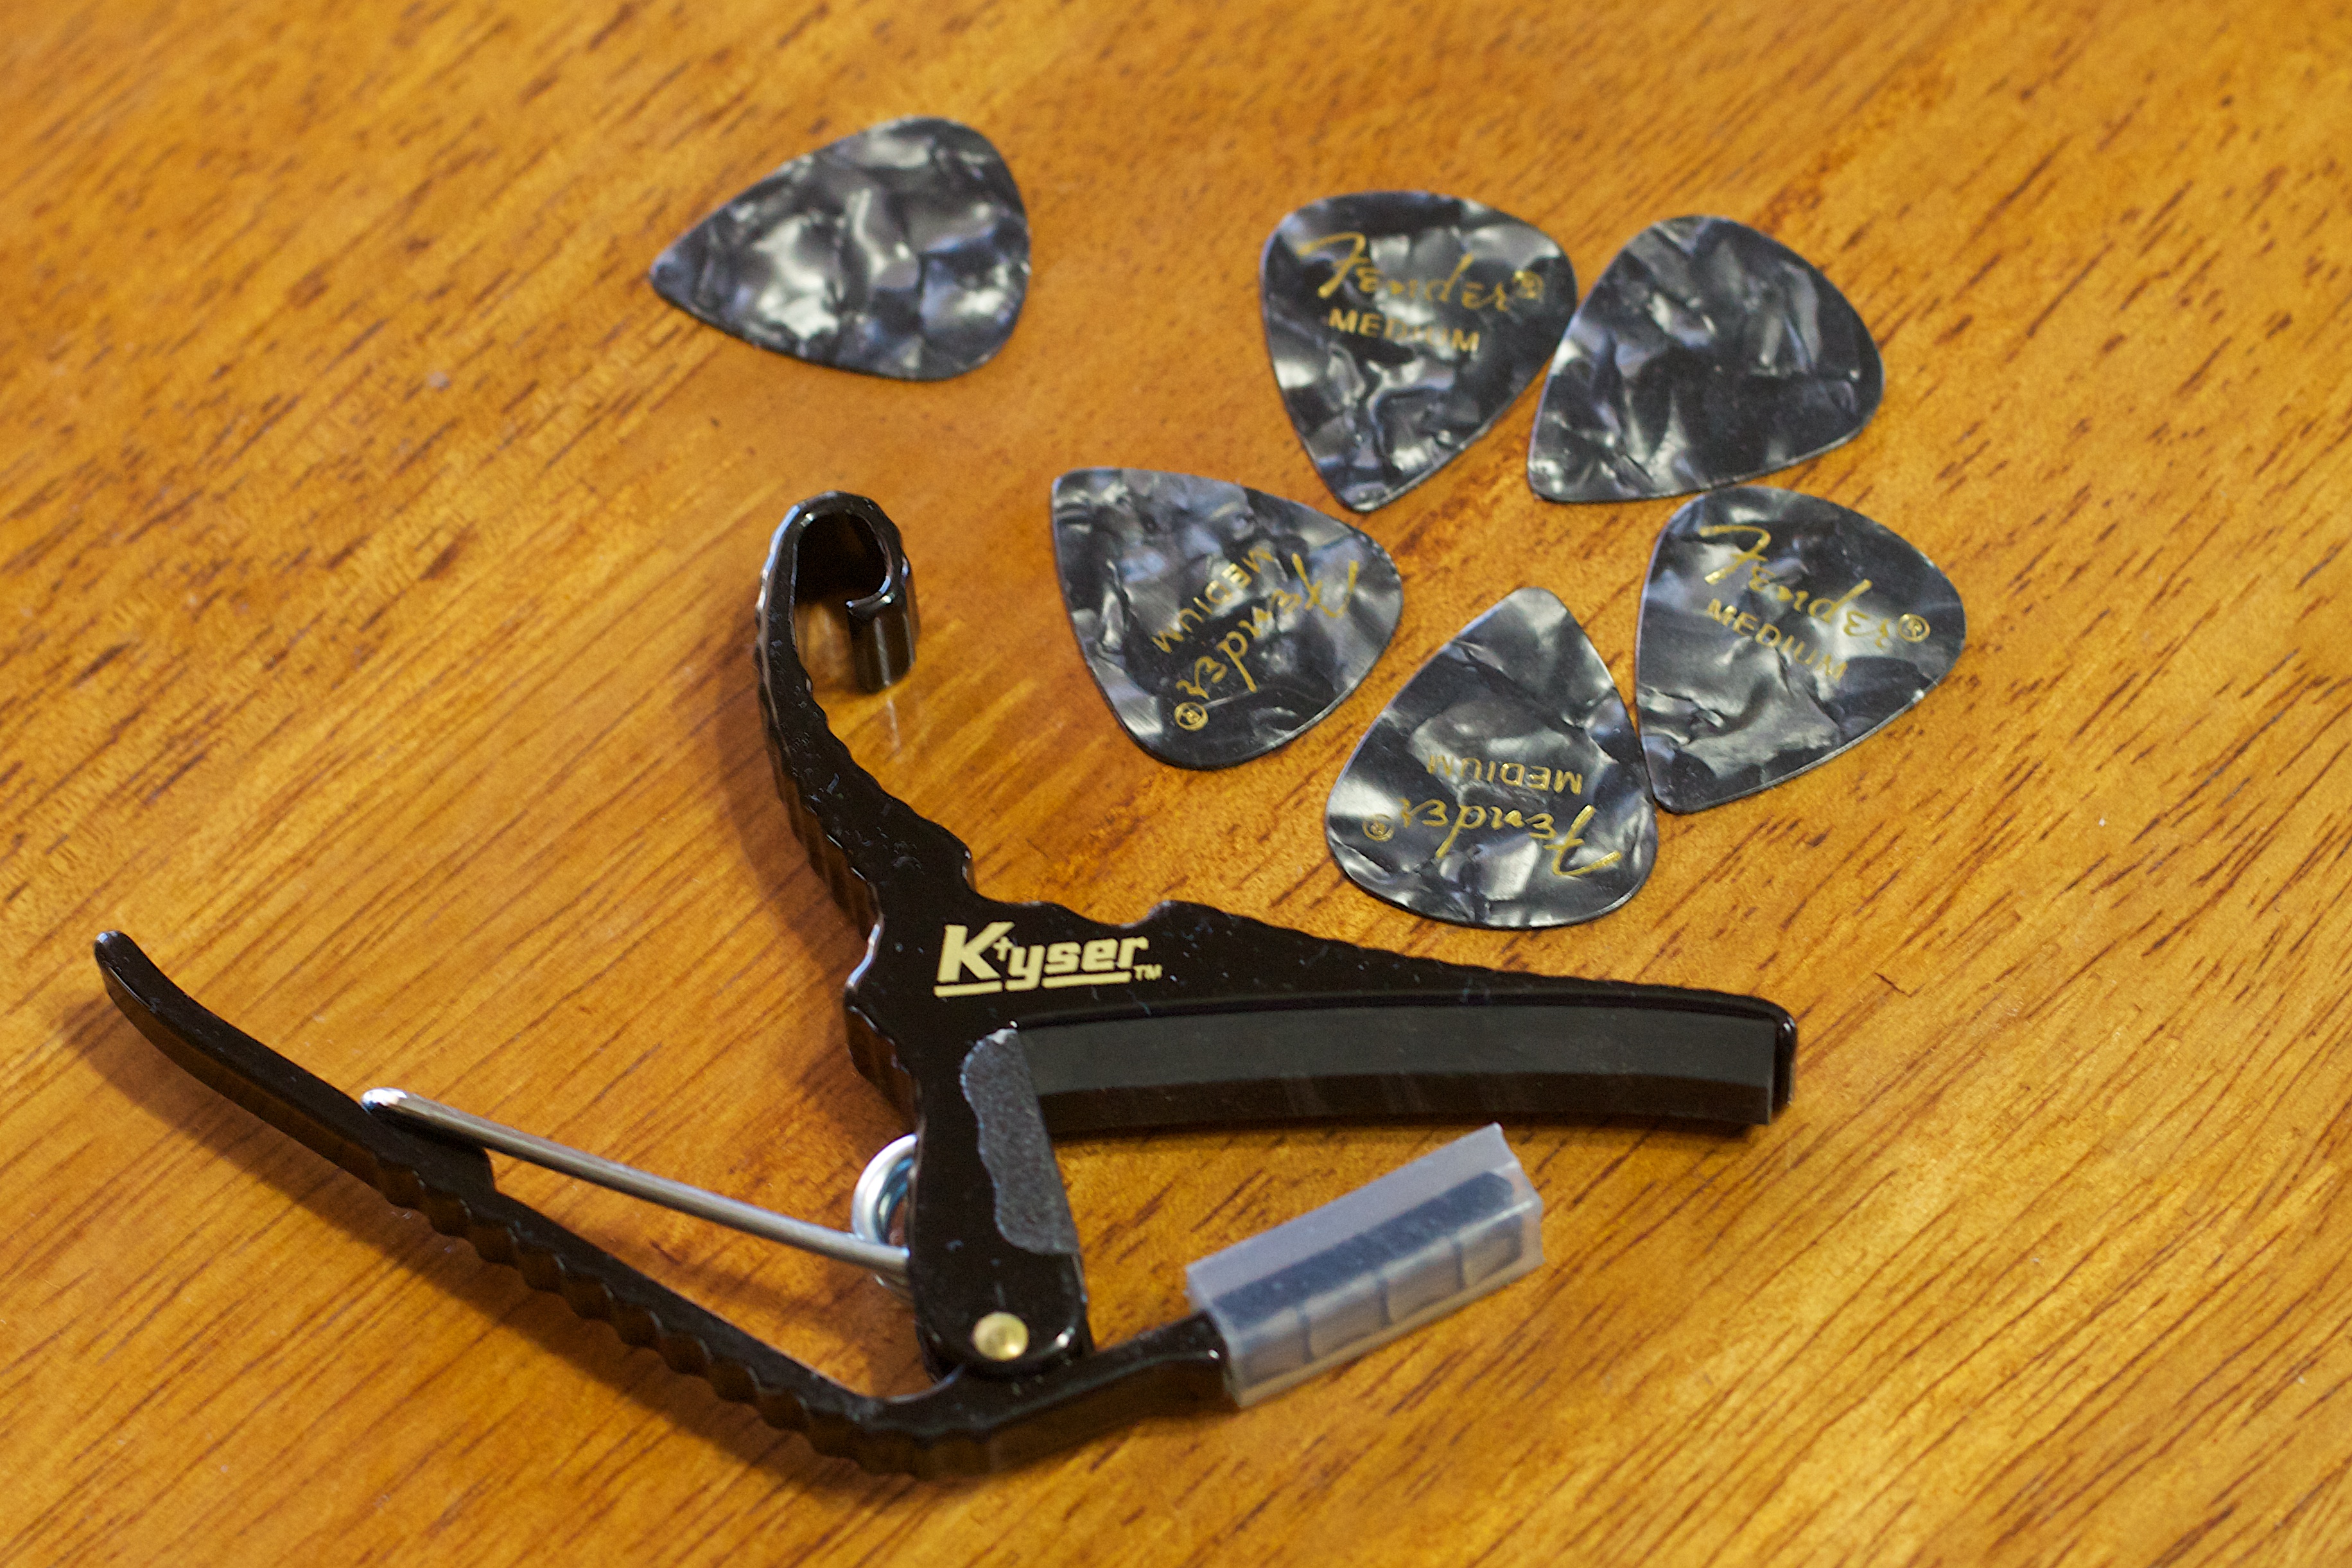
guitar, jewellery, glasses, fashion accessory